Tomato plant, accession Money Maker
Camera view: vertical (180 deg); turntable rotation: 270 degrees
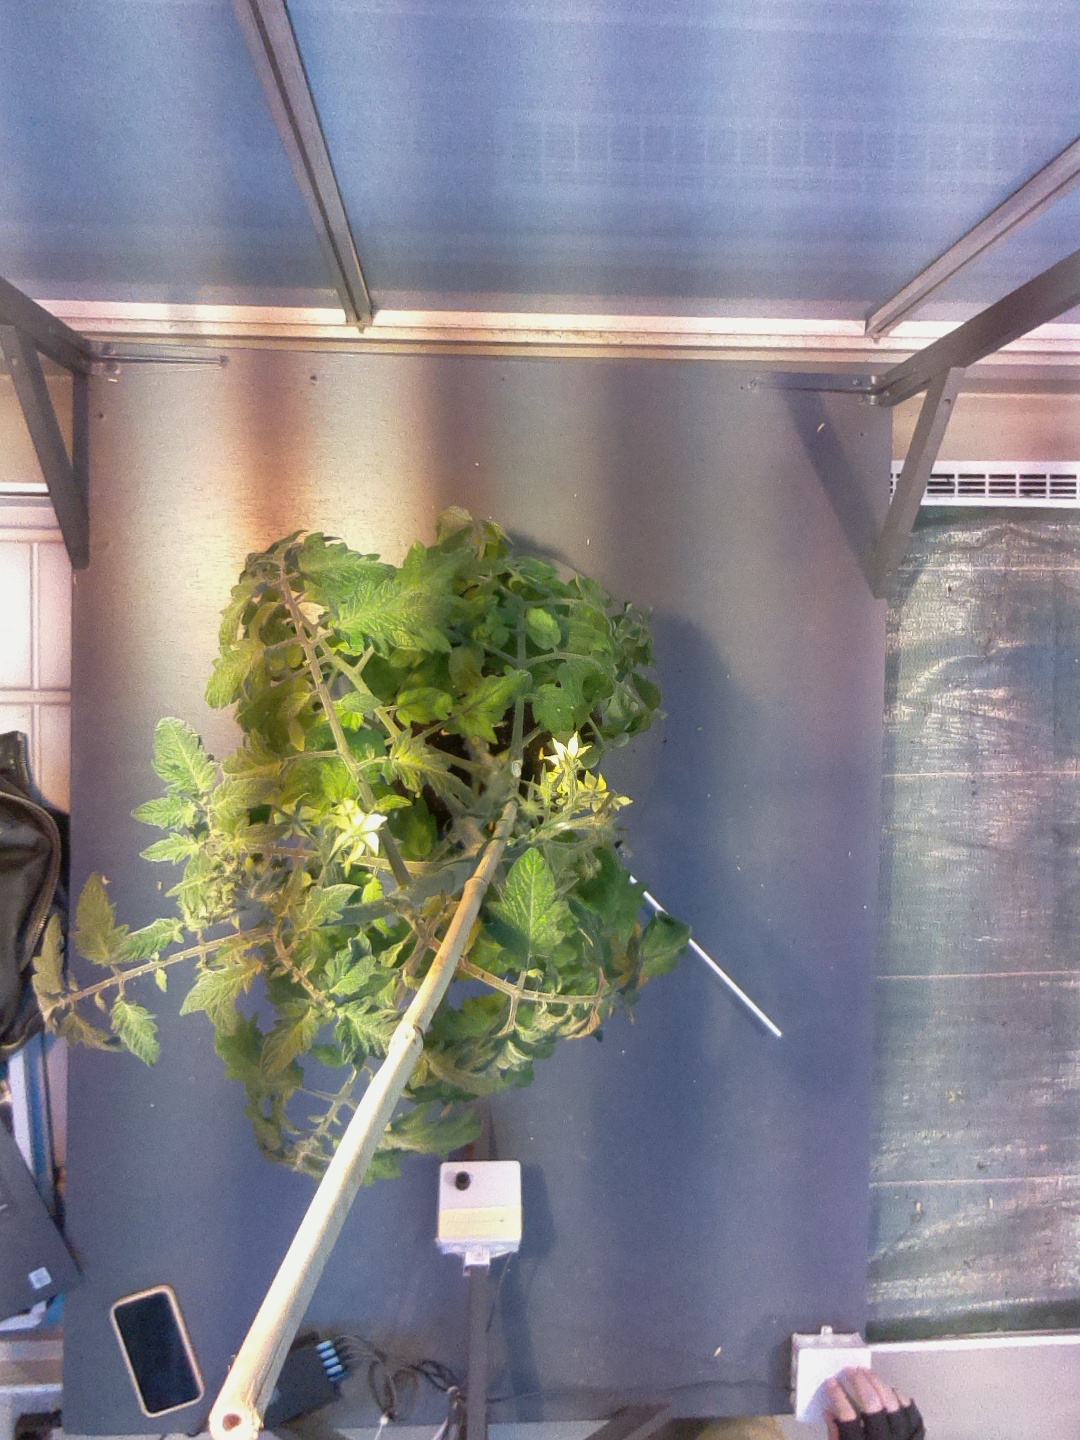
BBCH growth stage 70: Fruits at the main stem or branches visibles